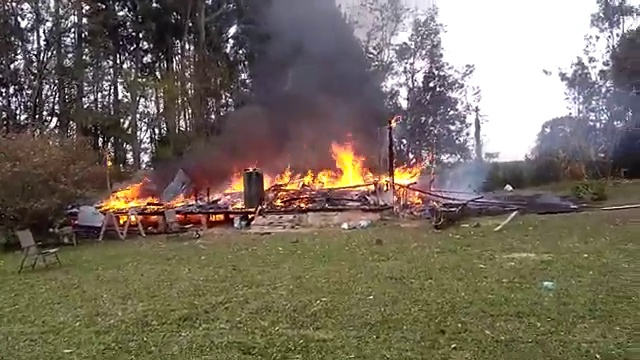
Fire: yes
Smoke: yes